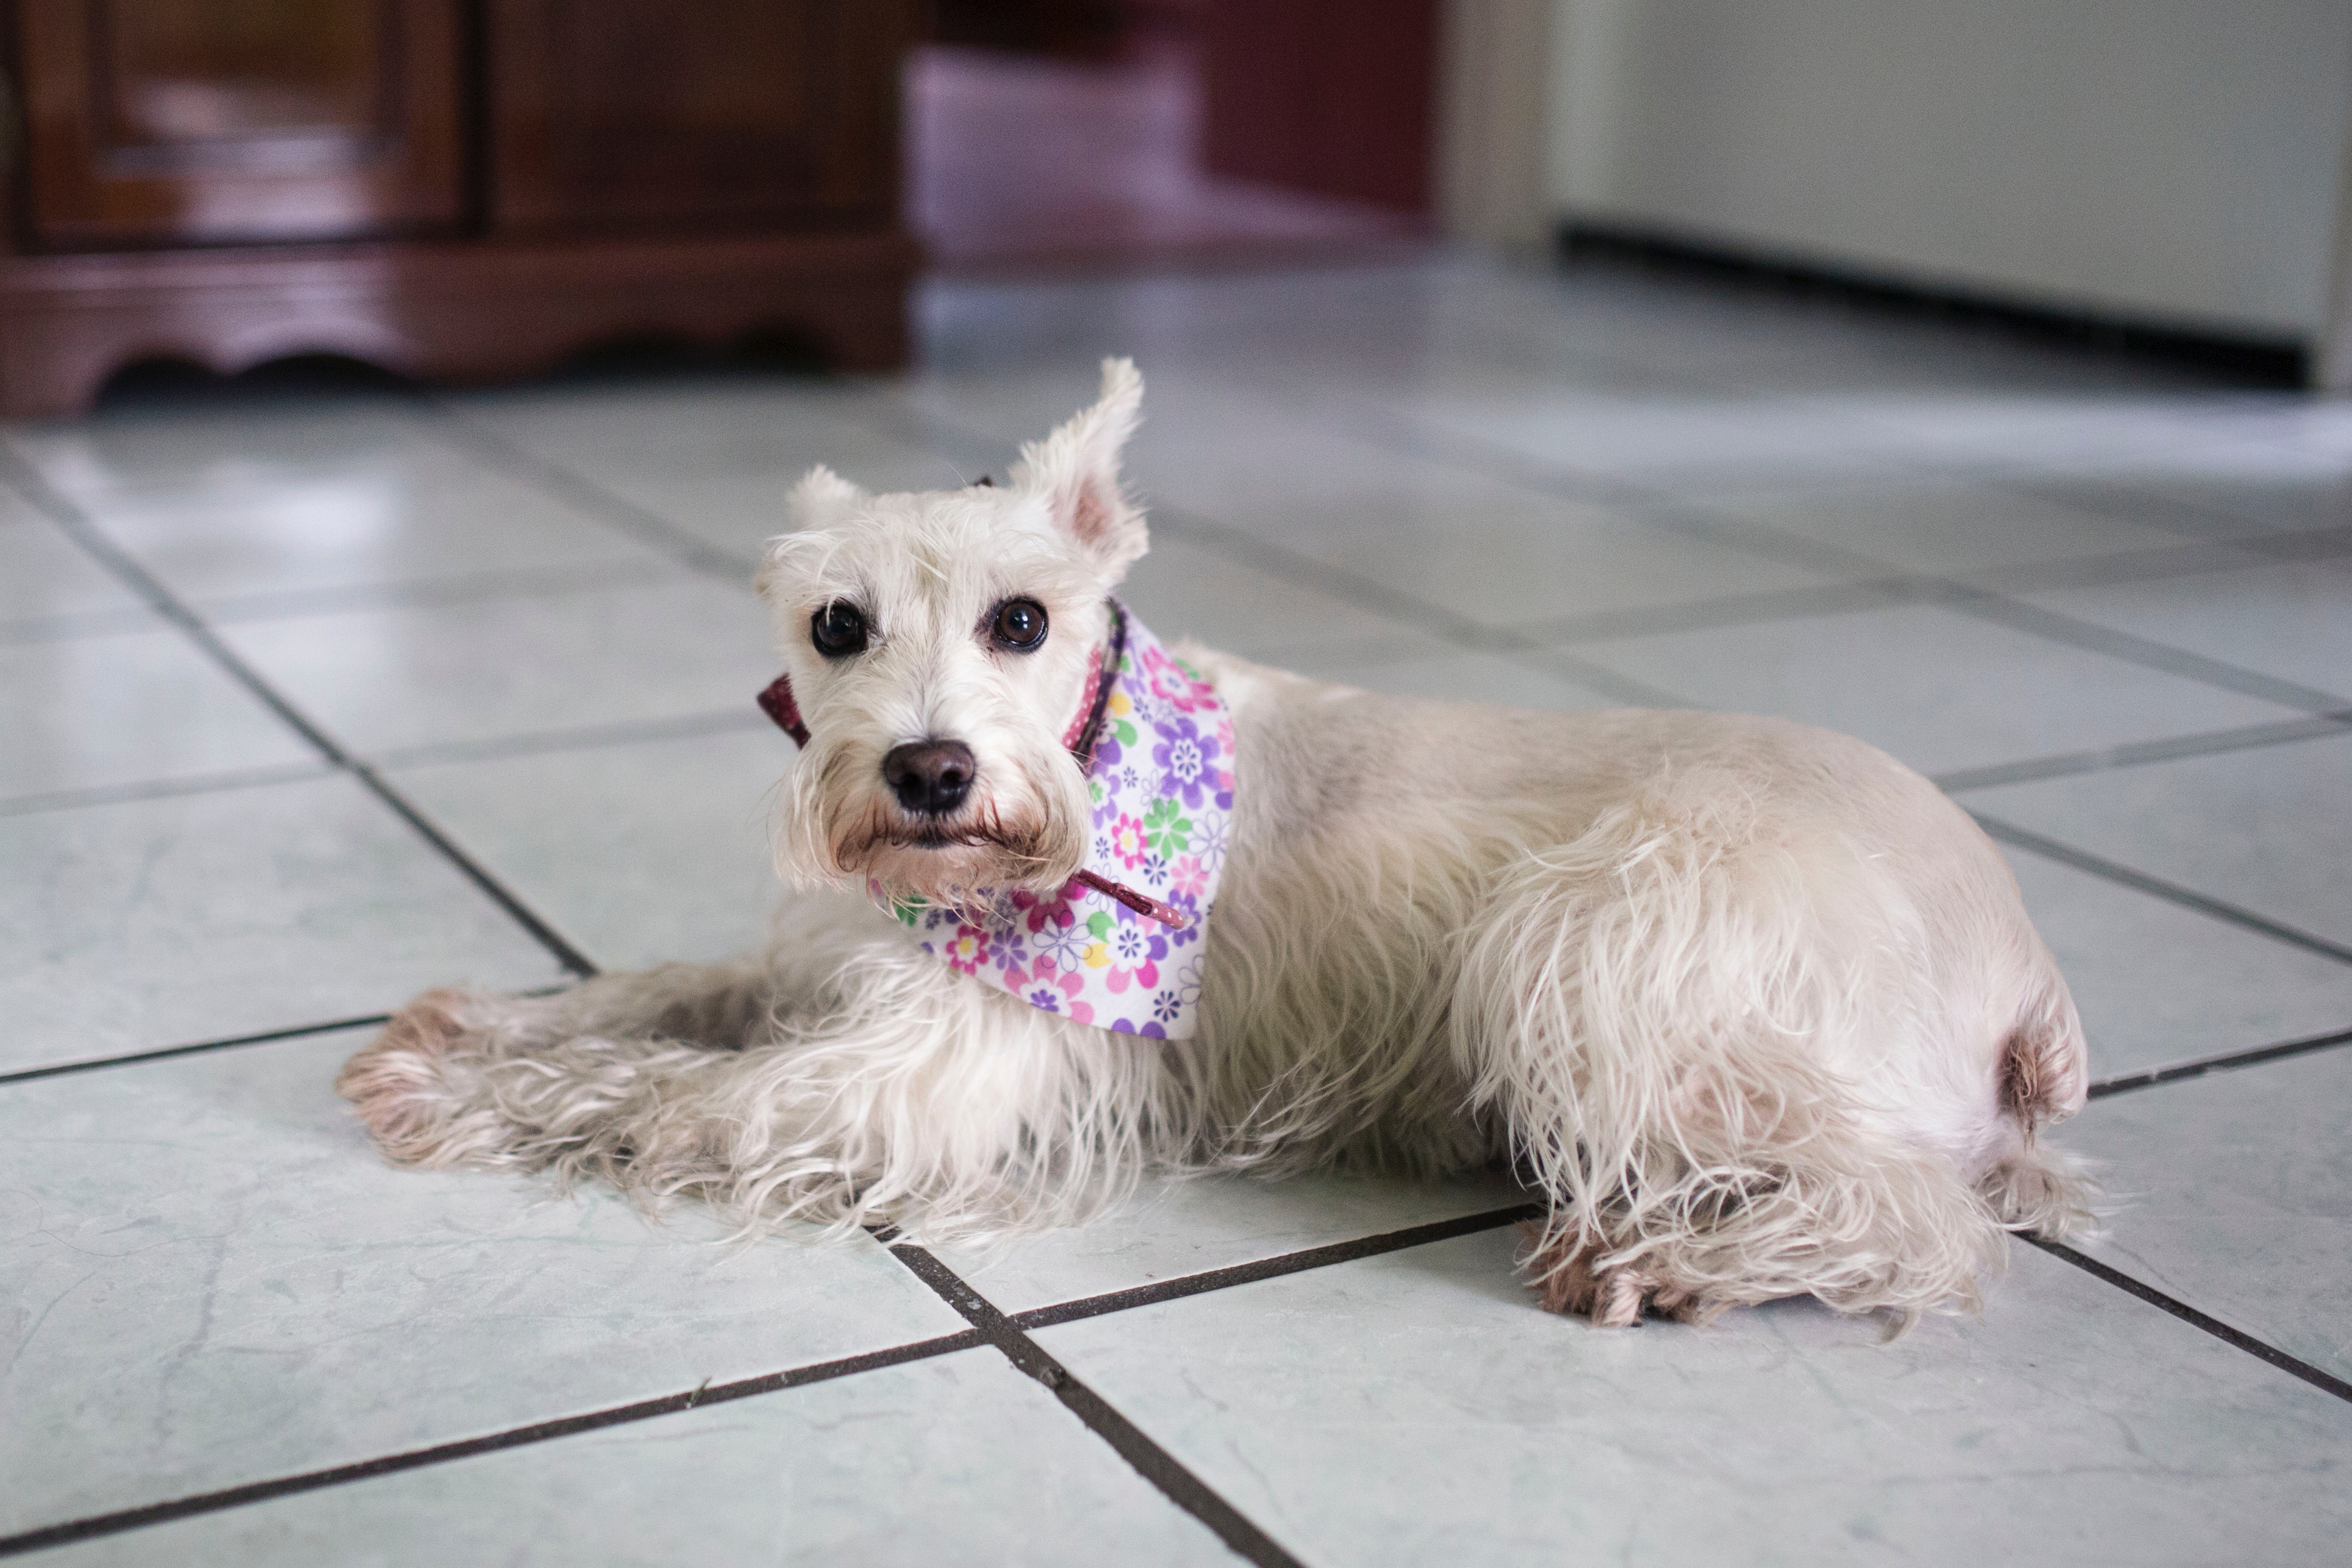
mammal, dog, vertebrate, dog breed, canidae, carnivore, west highland white terrier, terrier, companion dog, sporting group, rare breed dog, fawn, irish soft coated wheaten terrier, small terrier